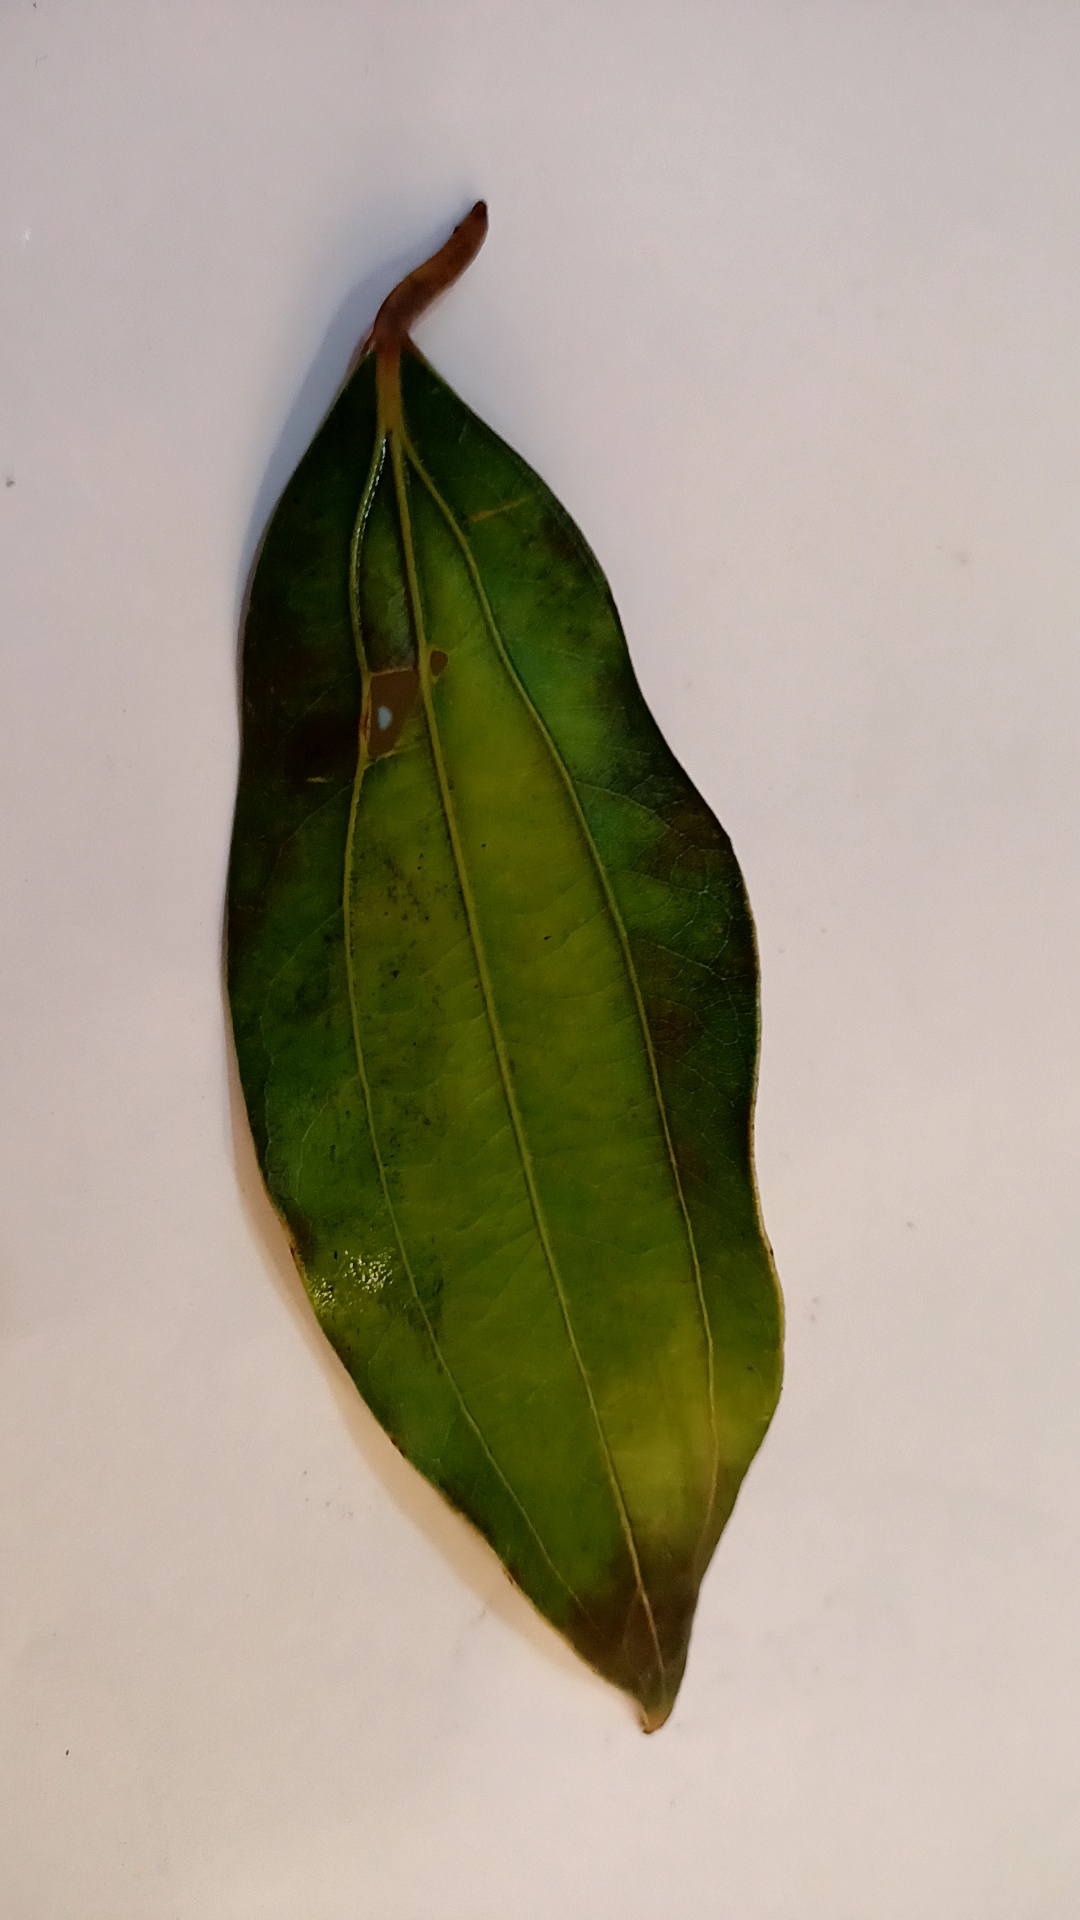
Label: Disease